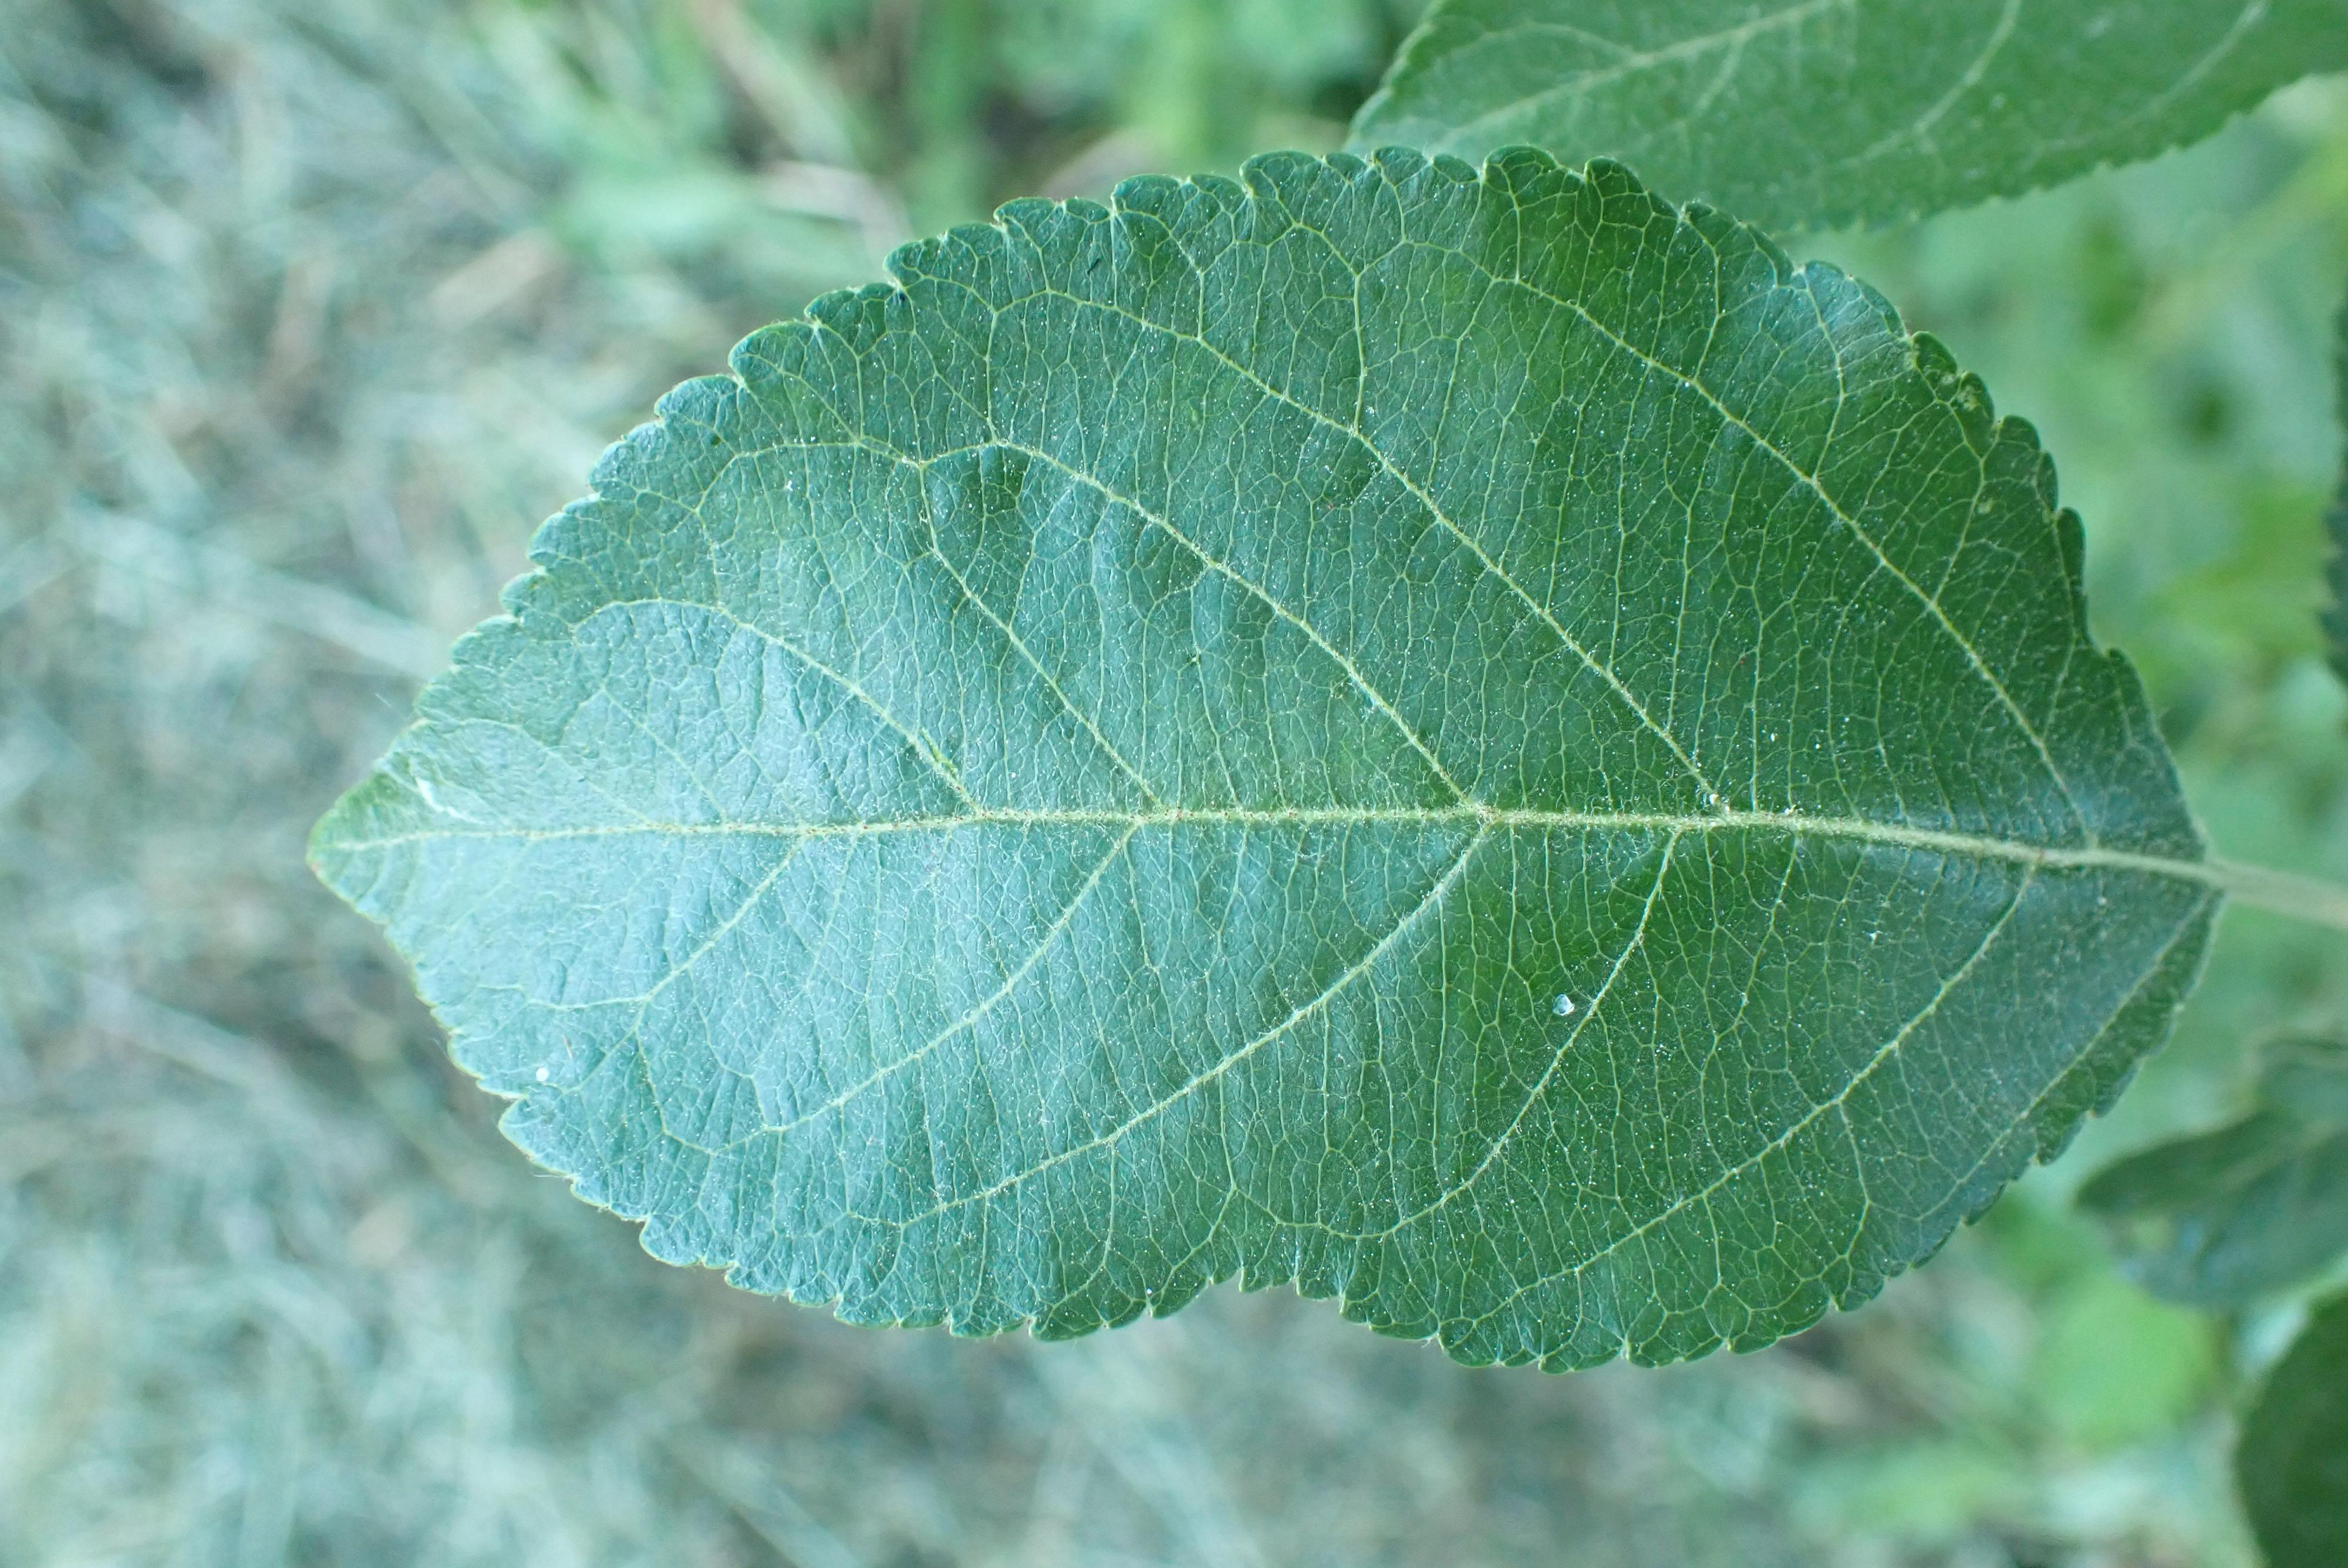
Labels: healthy